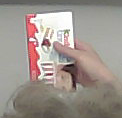
Product: kinder_chocolate